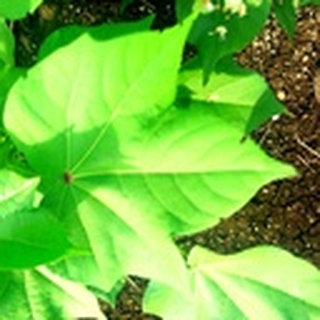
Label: healthy_cotton